Jardin Dominique Alexandre Godron

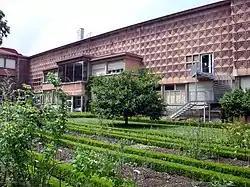
Jardin Dominique Alexandre Godron, with aquarium

The Jardin Dominique Alexandre Godron is a historic botanical garden located at 3 rue Sainte-Catherine, Nancy, Meurthe-et-Moselle, Lorraine, France. It is open daily without charge.